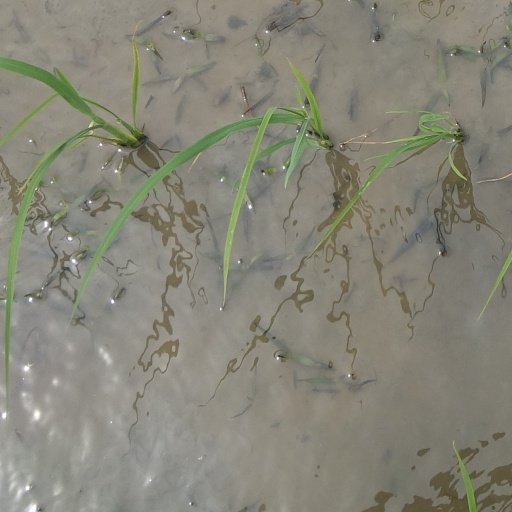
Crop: rice